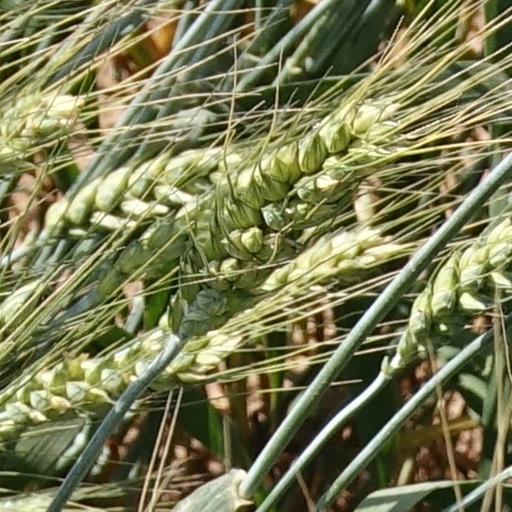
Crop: wheat